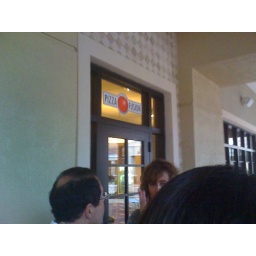
At pizza fusion in palm beach gardens...good food!